Gold Coast, Queensland

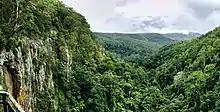
View from the lookout at Purling Brook Falls in the Gold Coast hinterland

A number of small townships developed along the coast and in the hinterland. The western suburb of Nerang was surveyed and established as a base for the industry and by 1870 a town reserve had been set aside. By 1873, the town reserve of Burleigh Heads had also been surveyed and successful land sales had taken place. In 1875, the small settlement opposite the boat passage at the head of the Nerang River, known as Nerang Heads or Nerang Creek Heads, was surveyed and renamed Southport, with the first land sales scheduled to take place in Beenleigh. Southport quickly grew a reputation as a secluded holiday destination for wealthy Brisbane residents.